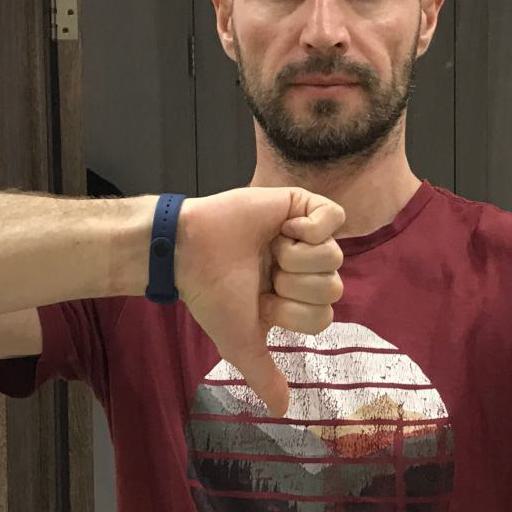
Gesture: dislike